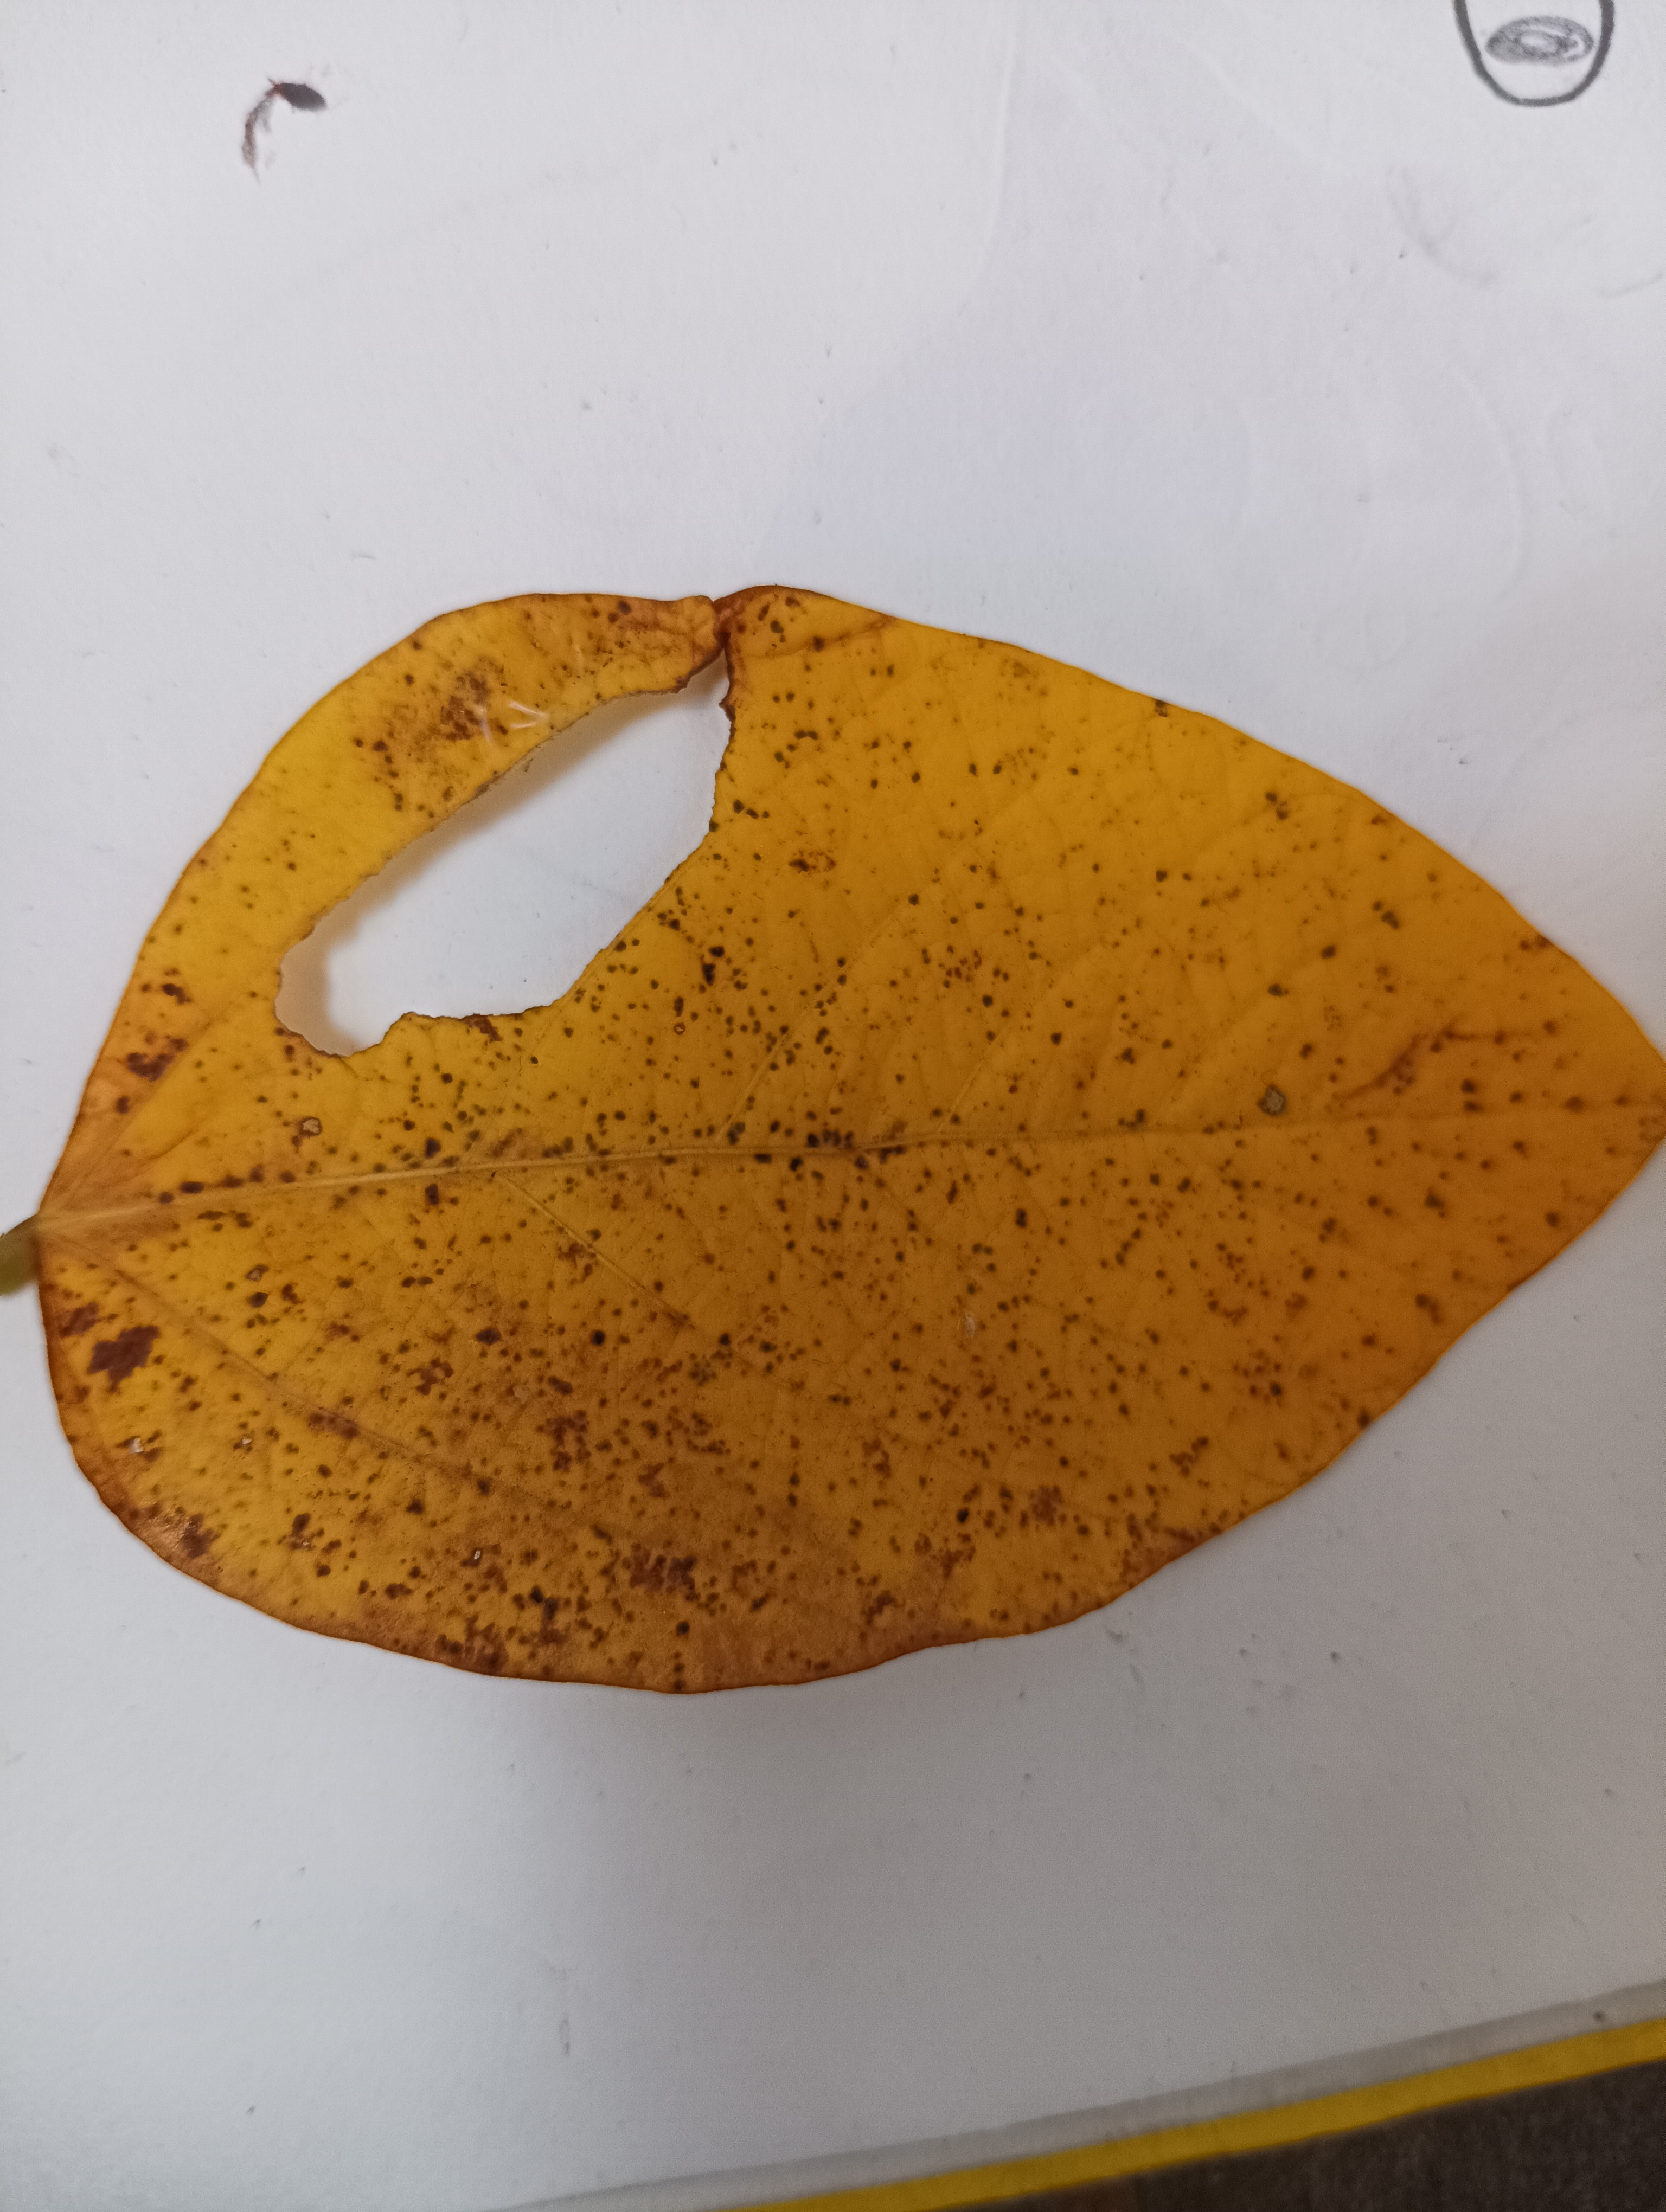
Label: Septoria_Brown_Spot